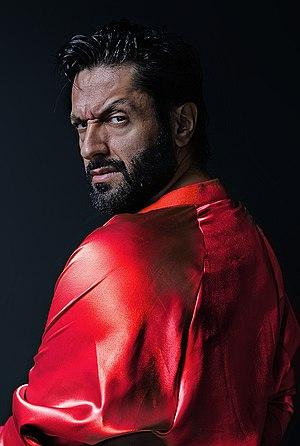
Rafael Amargo, de son vrai nom Jesús Rafael García Hernández, est un danseur et chorégraphe espagnol.